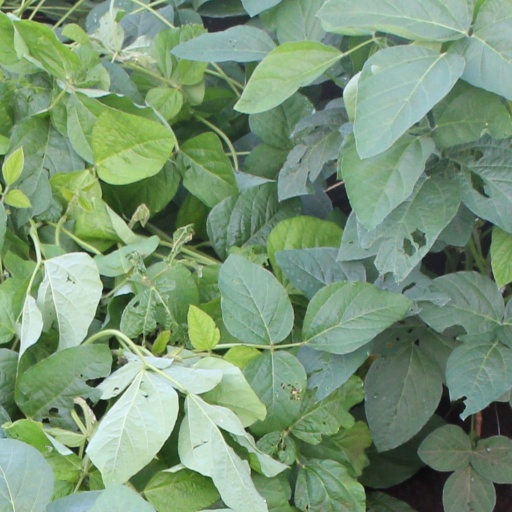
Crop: soybean